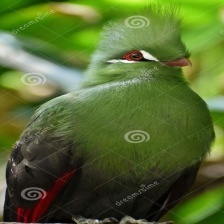
Species: GUINEA TURACO
Scientific name: TAURACO PERSA